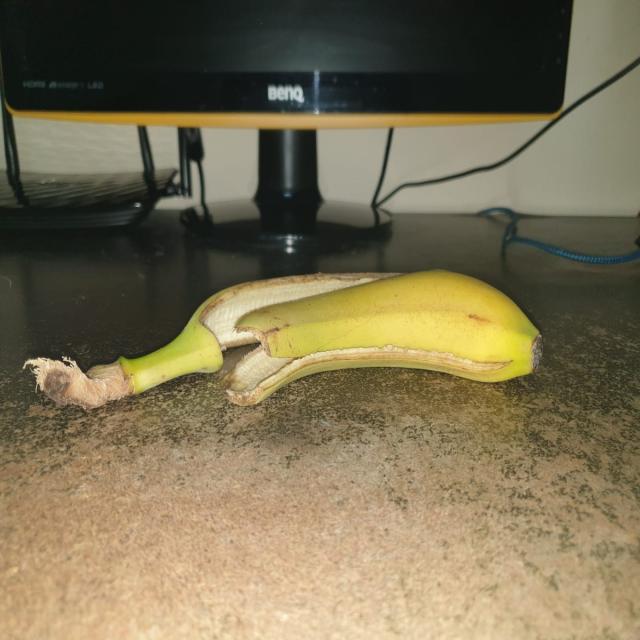
Label: bananas